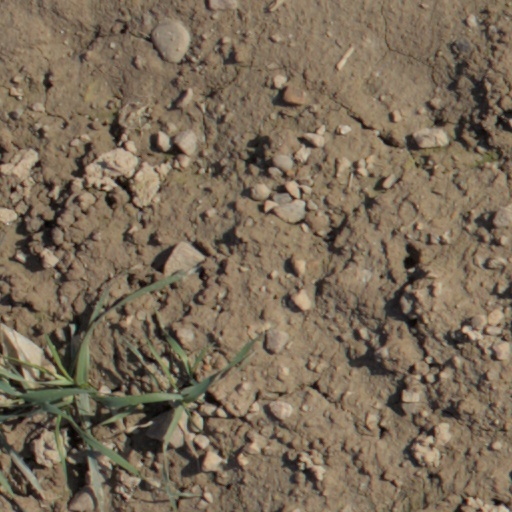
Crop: wheat